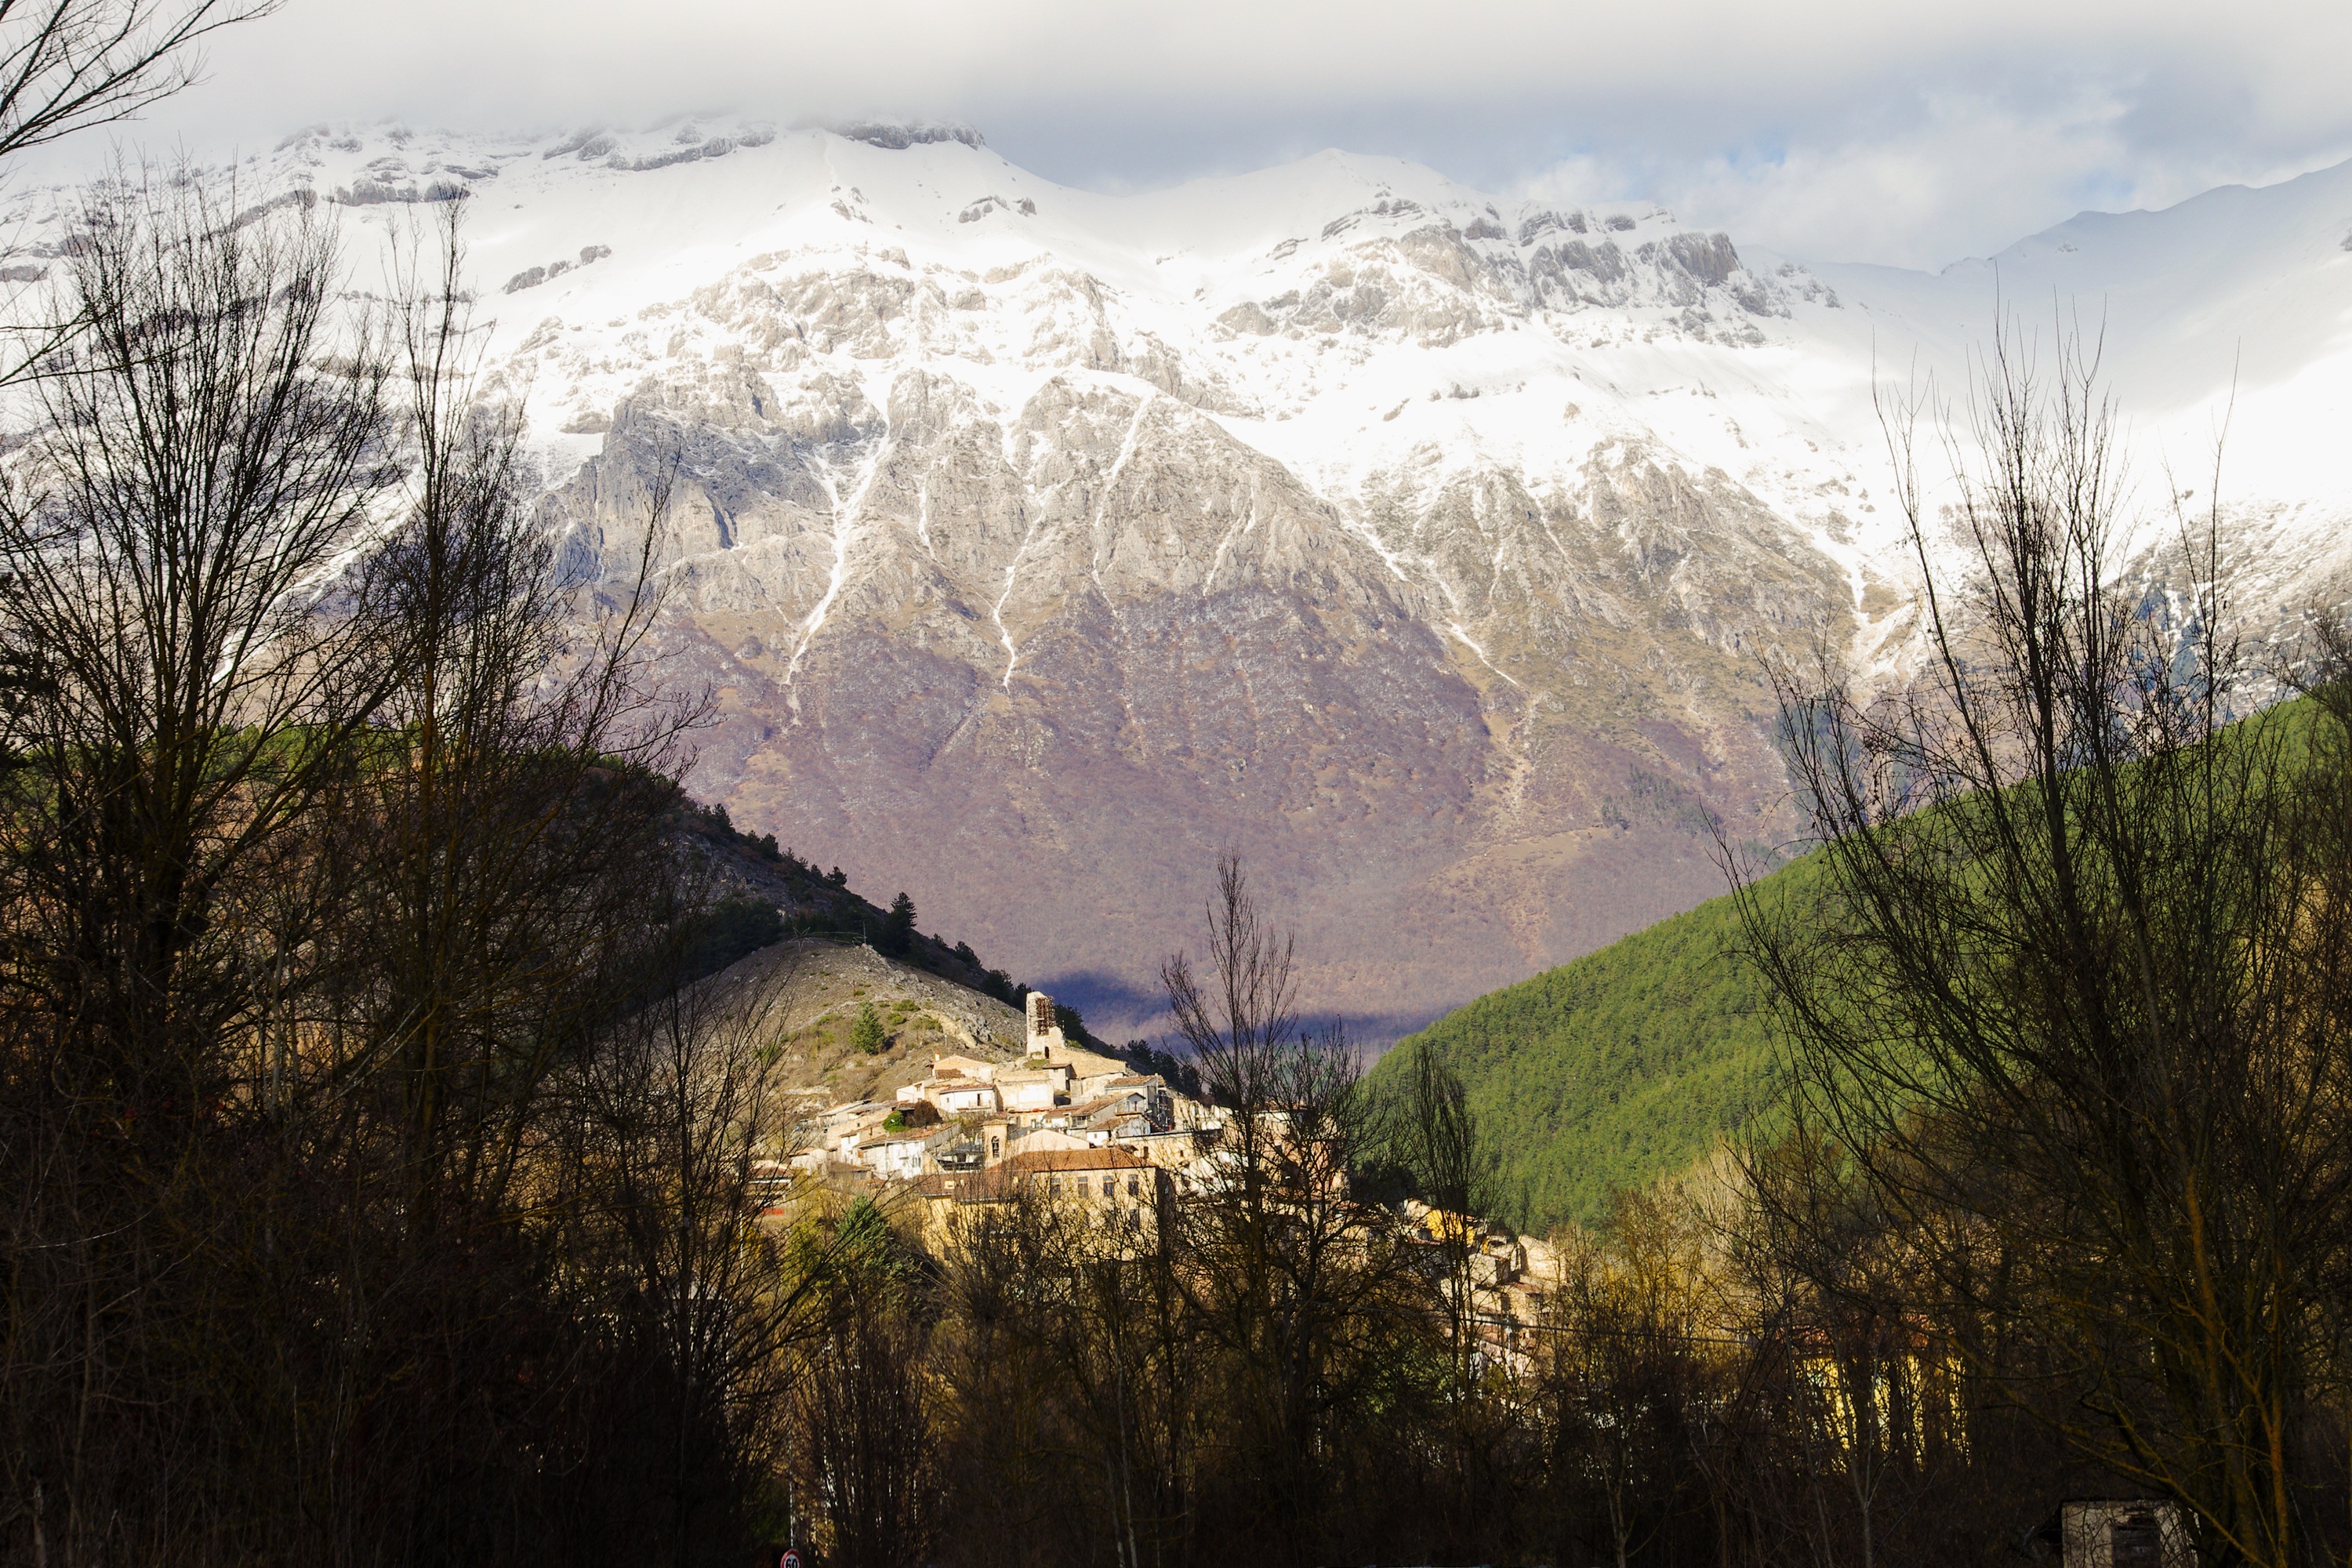
landscape, tree, nature, wilderness, mountain, snow, winter, morning, hill, lake, valley, mountain range, reflection, autumn, italy, season, alps, national park of abruzzo, the abruzzo national park, rural area, l aquila, abruzzo, landform, the apennines, gran sasso, camarda, geographical feature, atmospheric phenomenon, mountainous landforms